Basil Davey

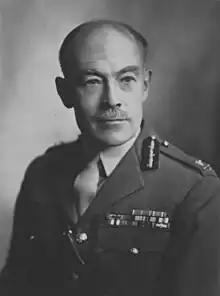
Maj Gen Basil Davey; Commandant,

Major-General Basil Charles Davey, (21 November 1897 – 20 November 1959) commanded the group with principal responsibility for bridging the various major obstacles as part of Operation Market Garden and later became Commandant of the Royal Military College of Science.